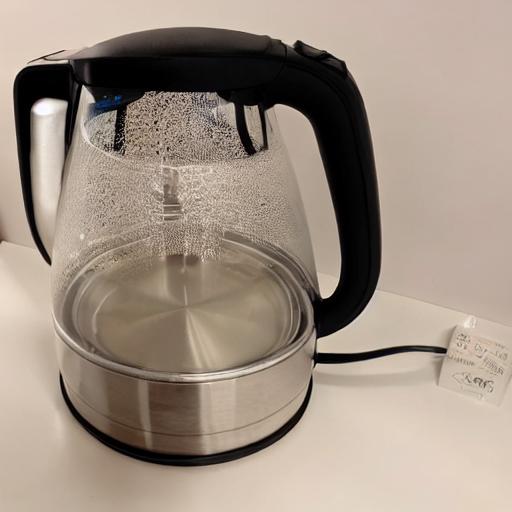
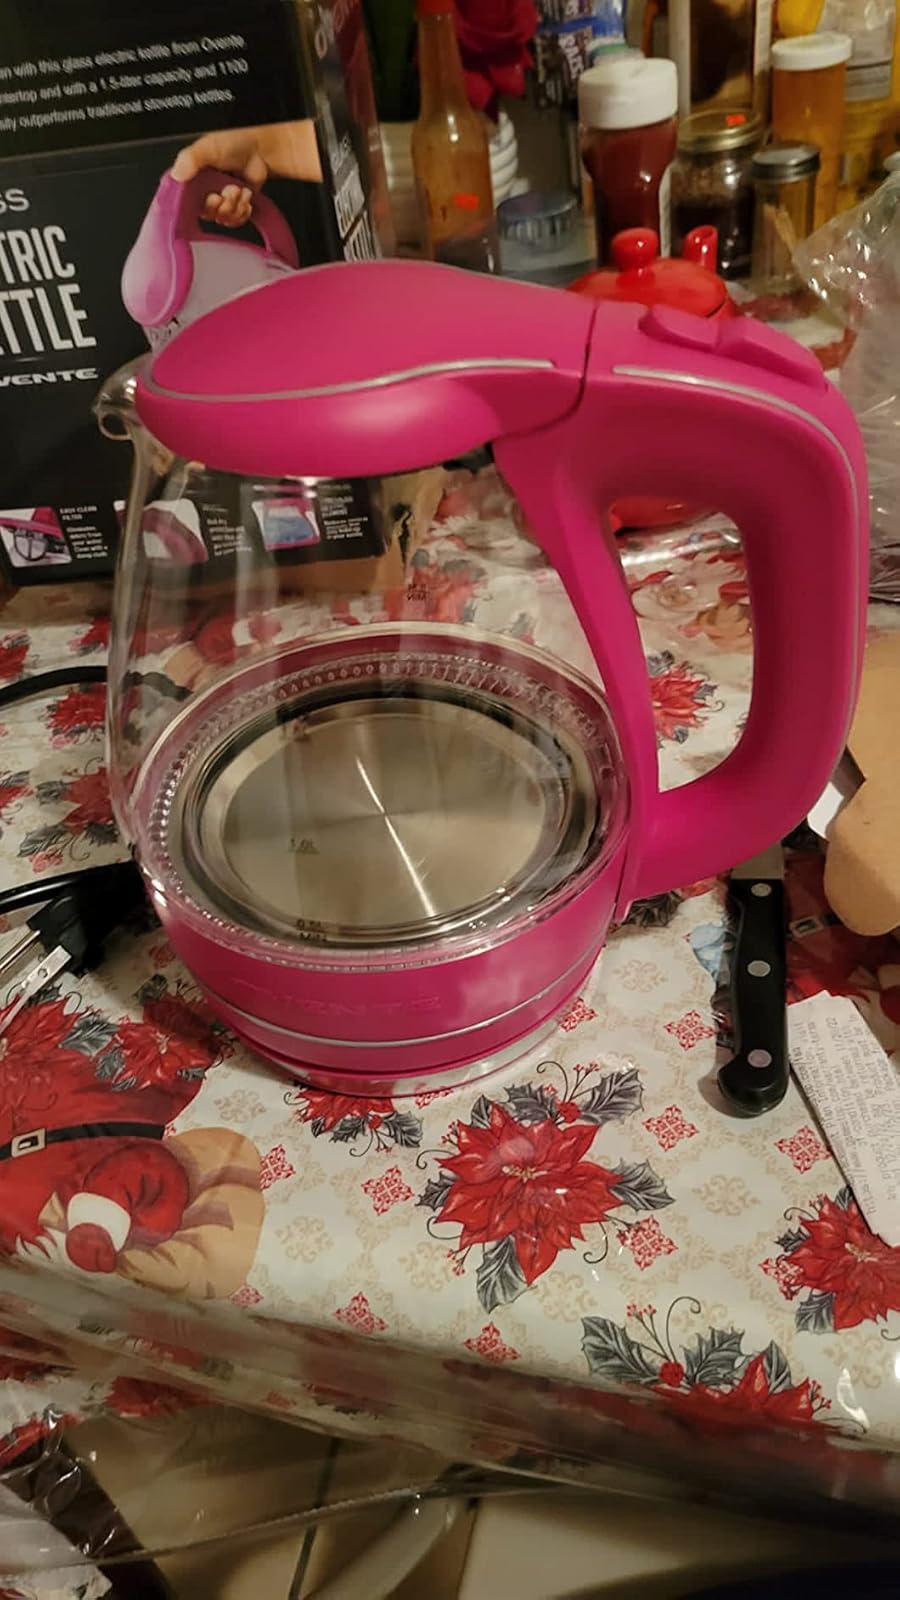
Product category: items_kettle
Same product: no